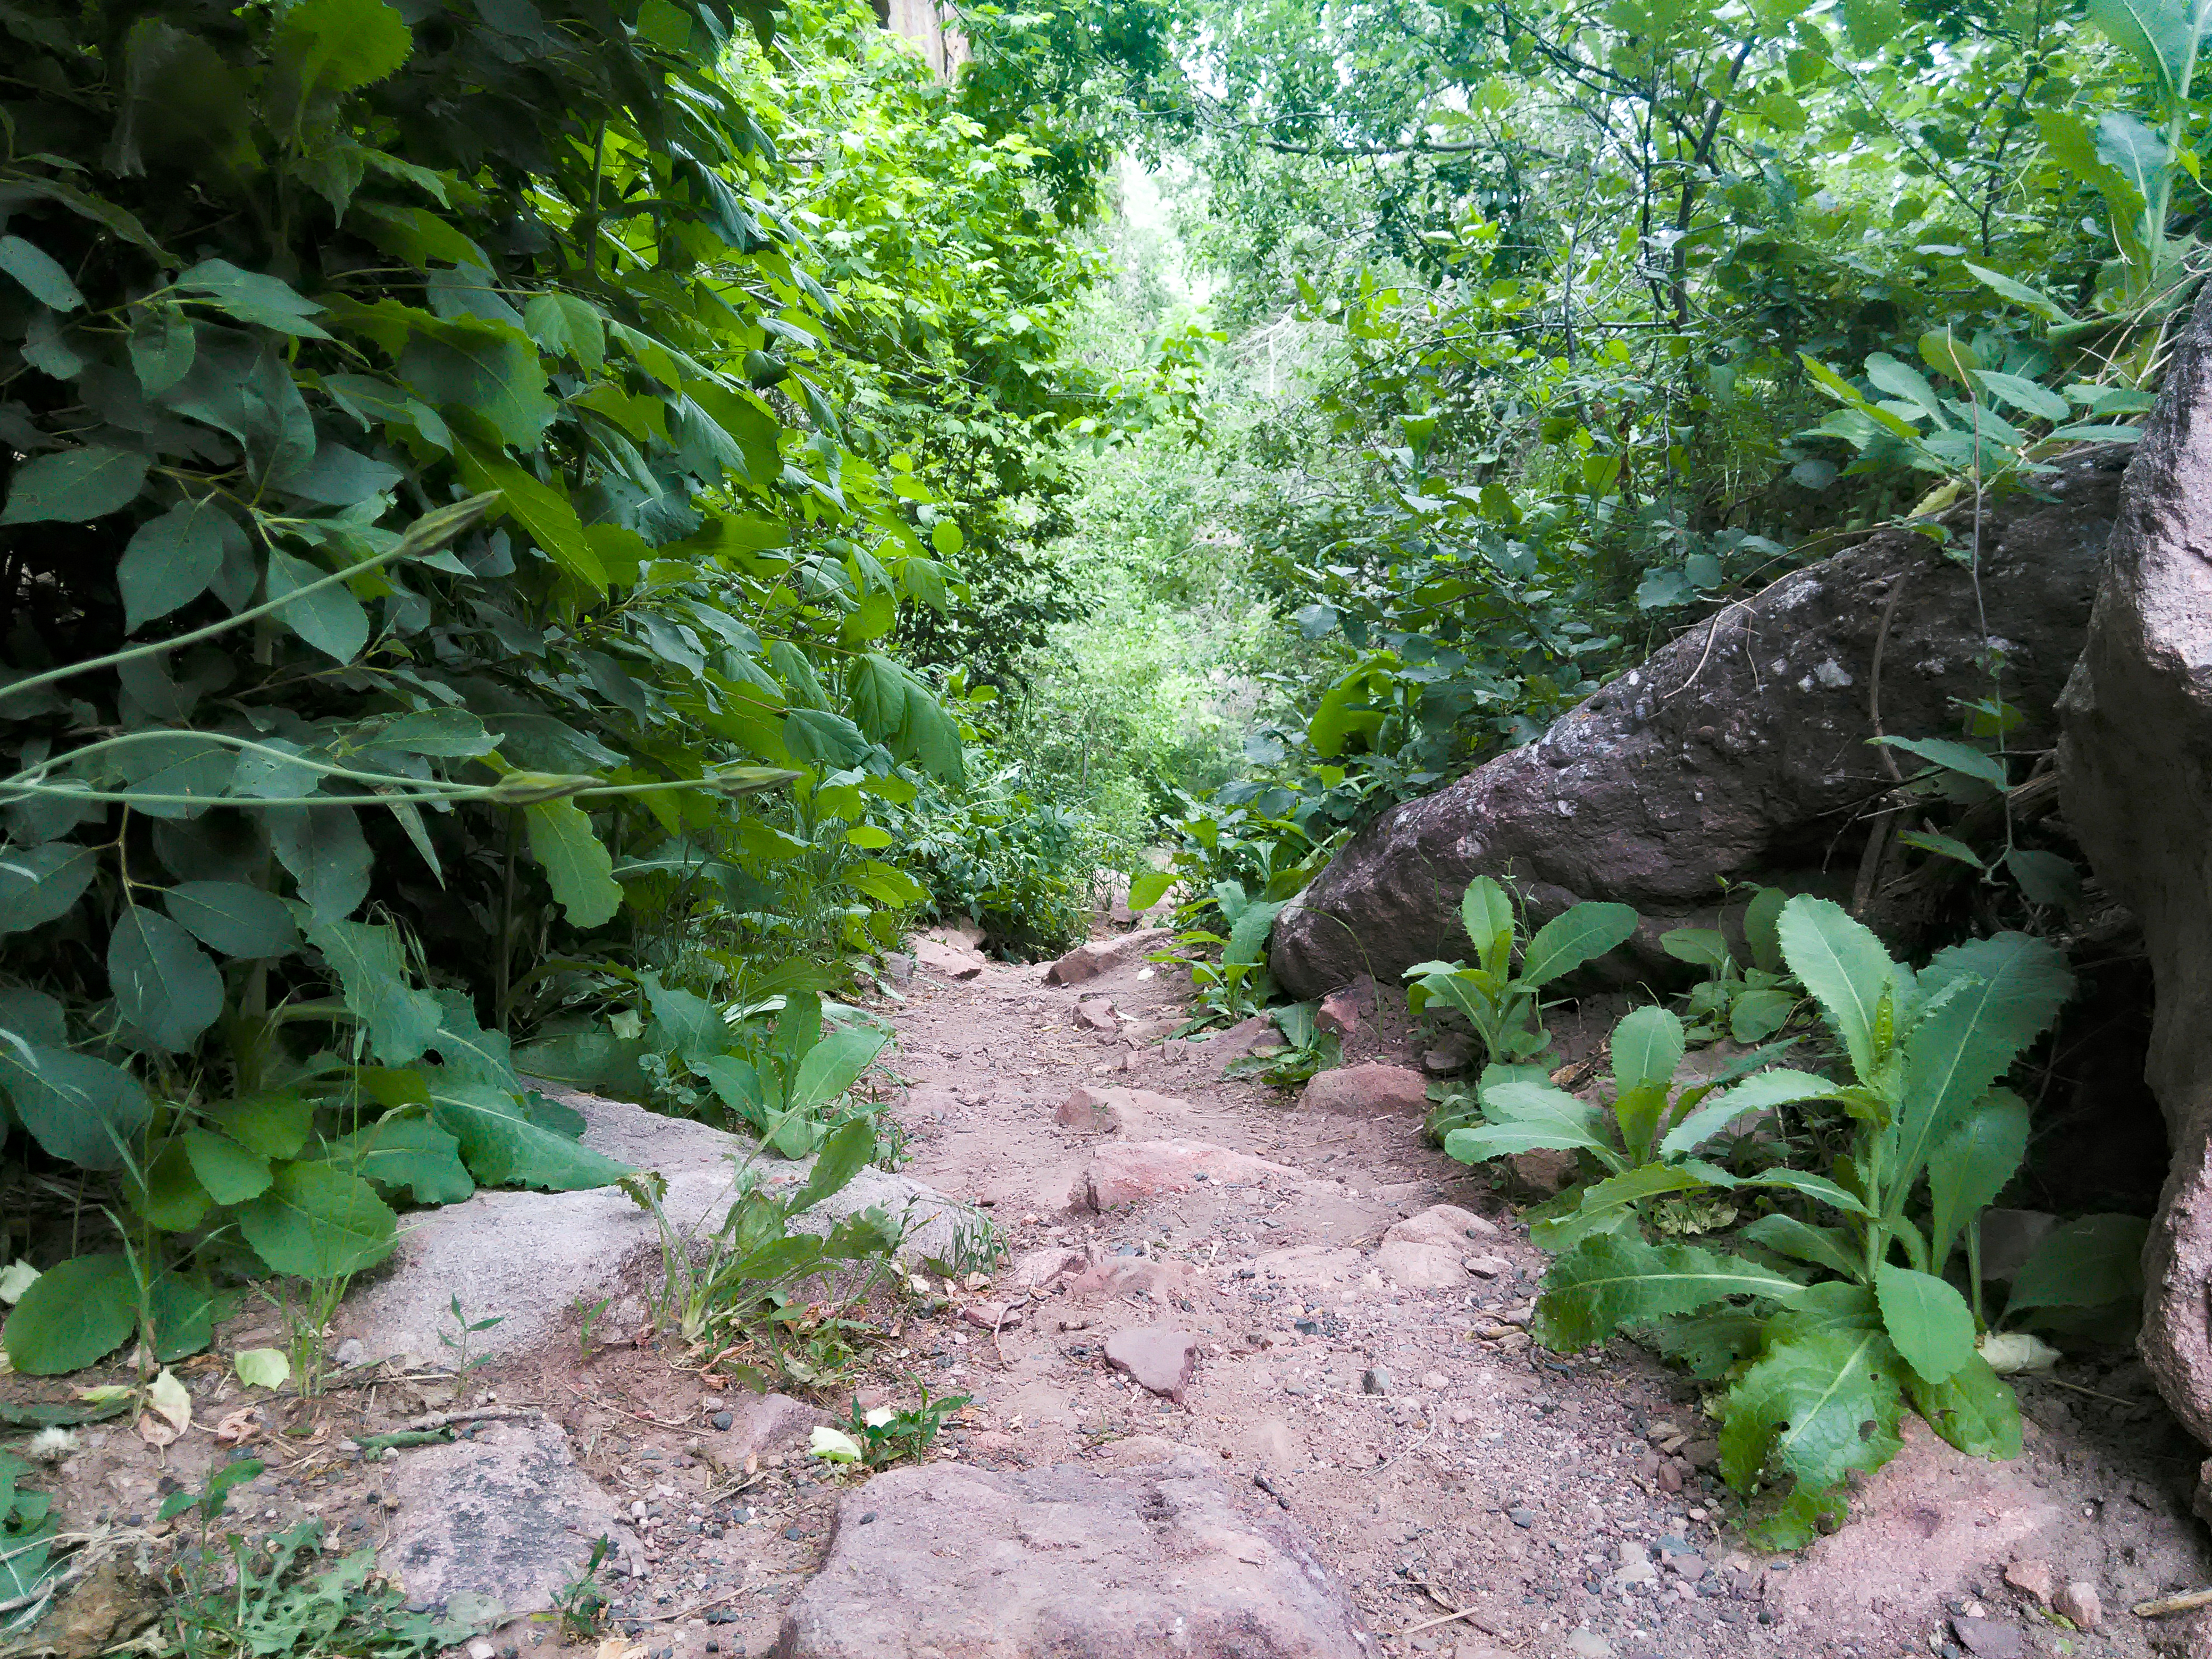
forest, trail, green, nature, land, rocks, hidden, path, colorado, vegetation, nature reserve, jungle, natural environment, biome, leaf, plant, tree, plant community, botany, valdivian temperate rain forest, rainforest, woodland, old growth forest, groundcover, tropical and subtropical coniferous forests, state park